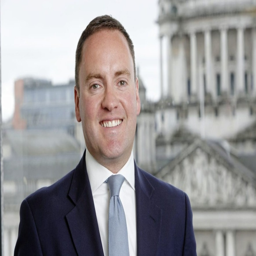
new - start businesses a day being created says report